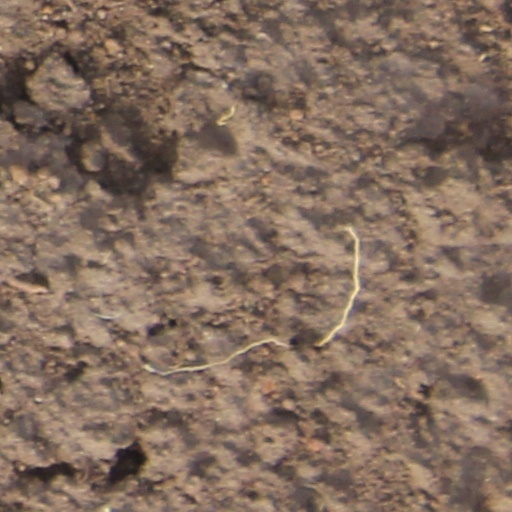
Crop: wheat